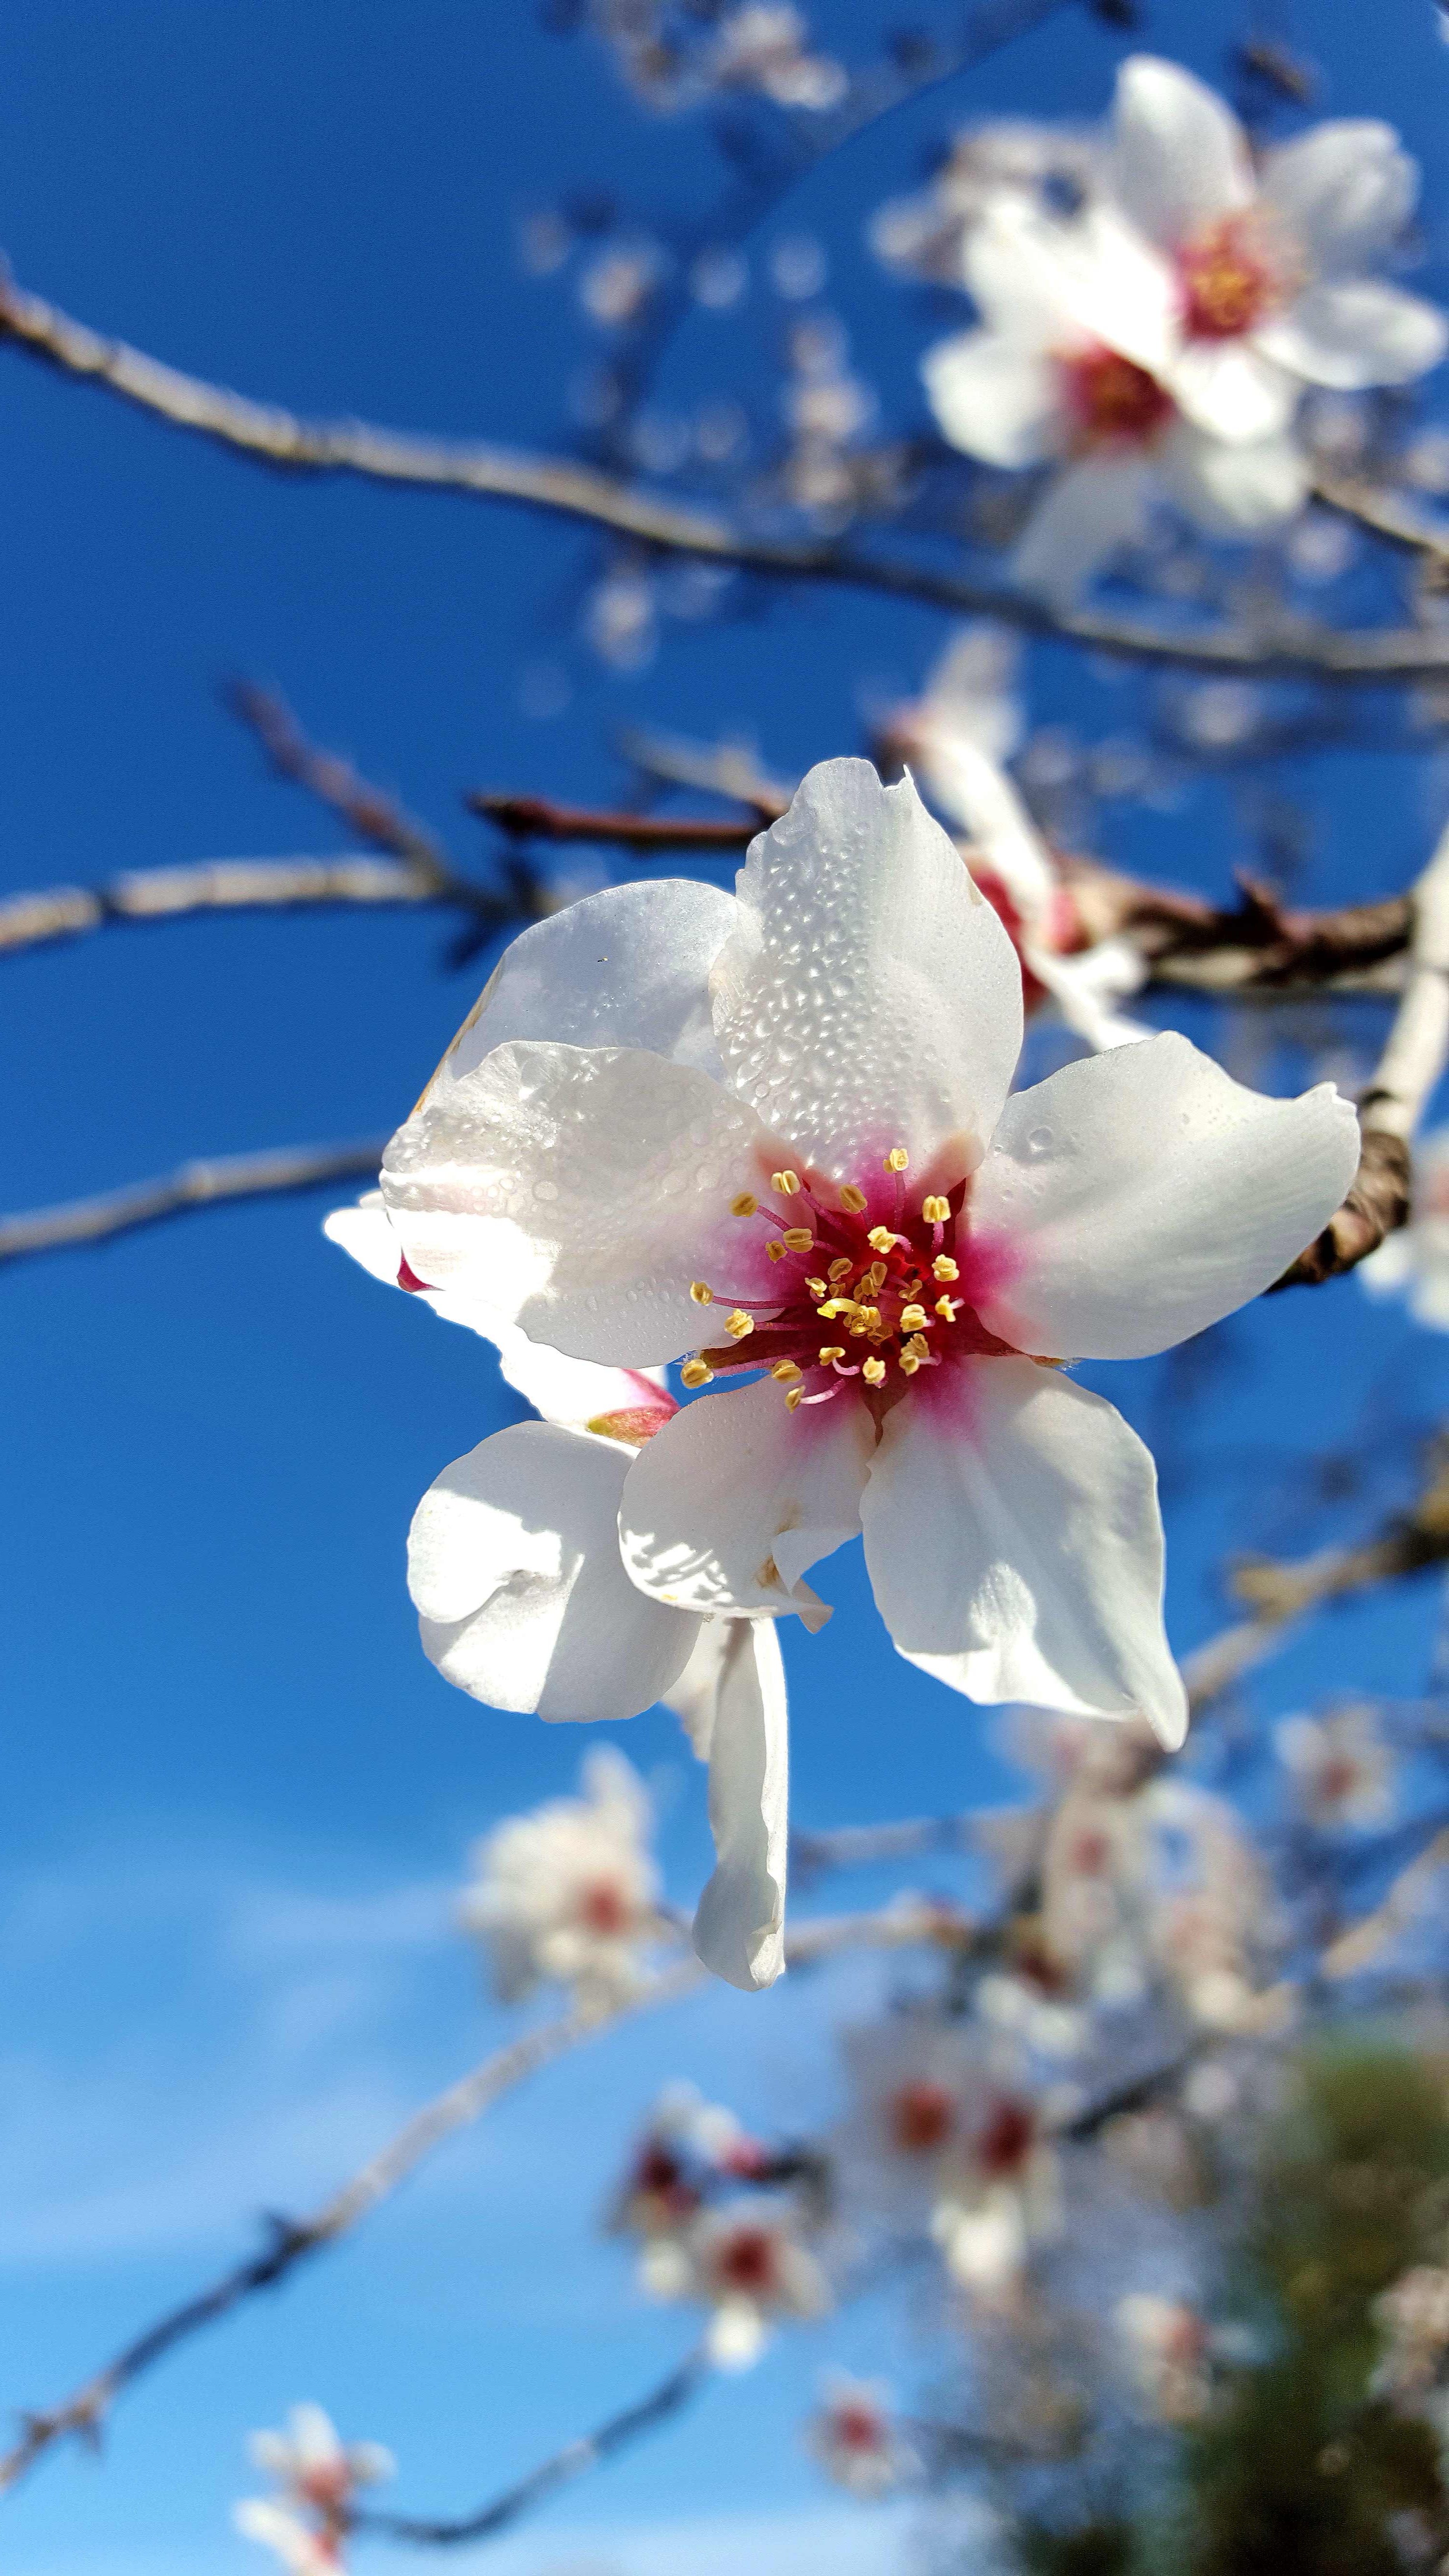
branch, blossom, plant, sunlight, flower, petal, spring, flora, season, cherry blossom, macro photography, white flowers, almond tree in blossom, february in mallorca